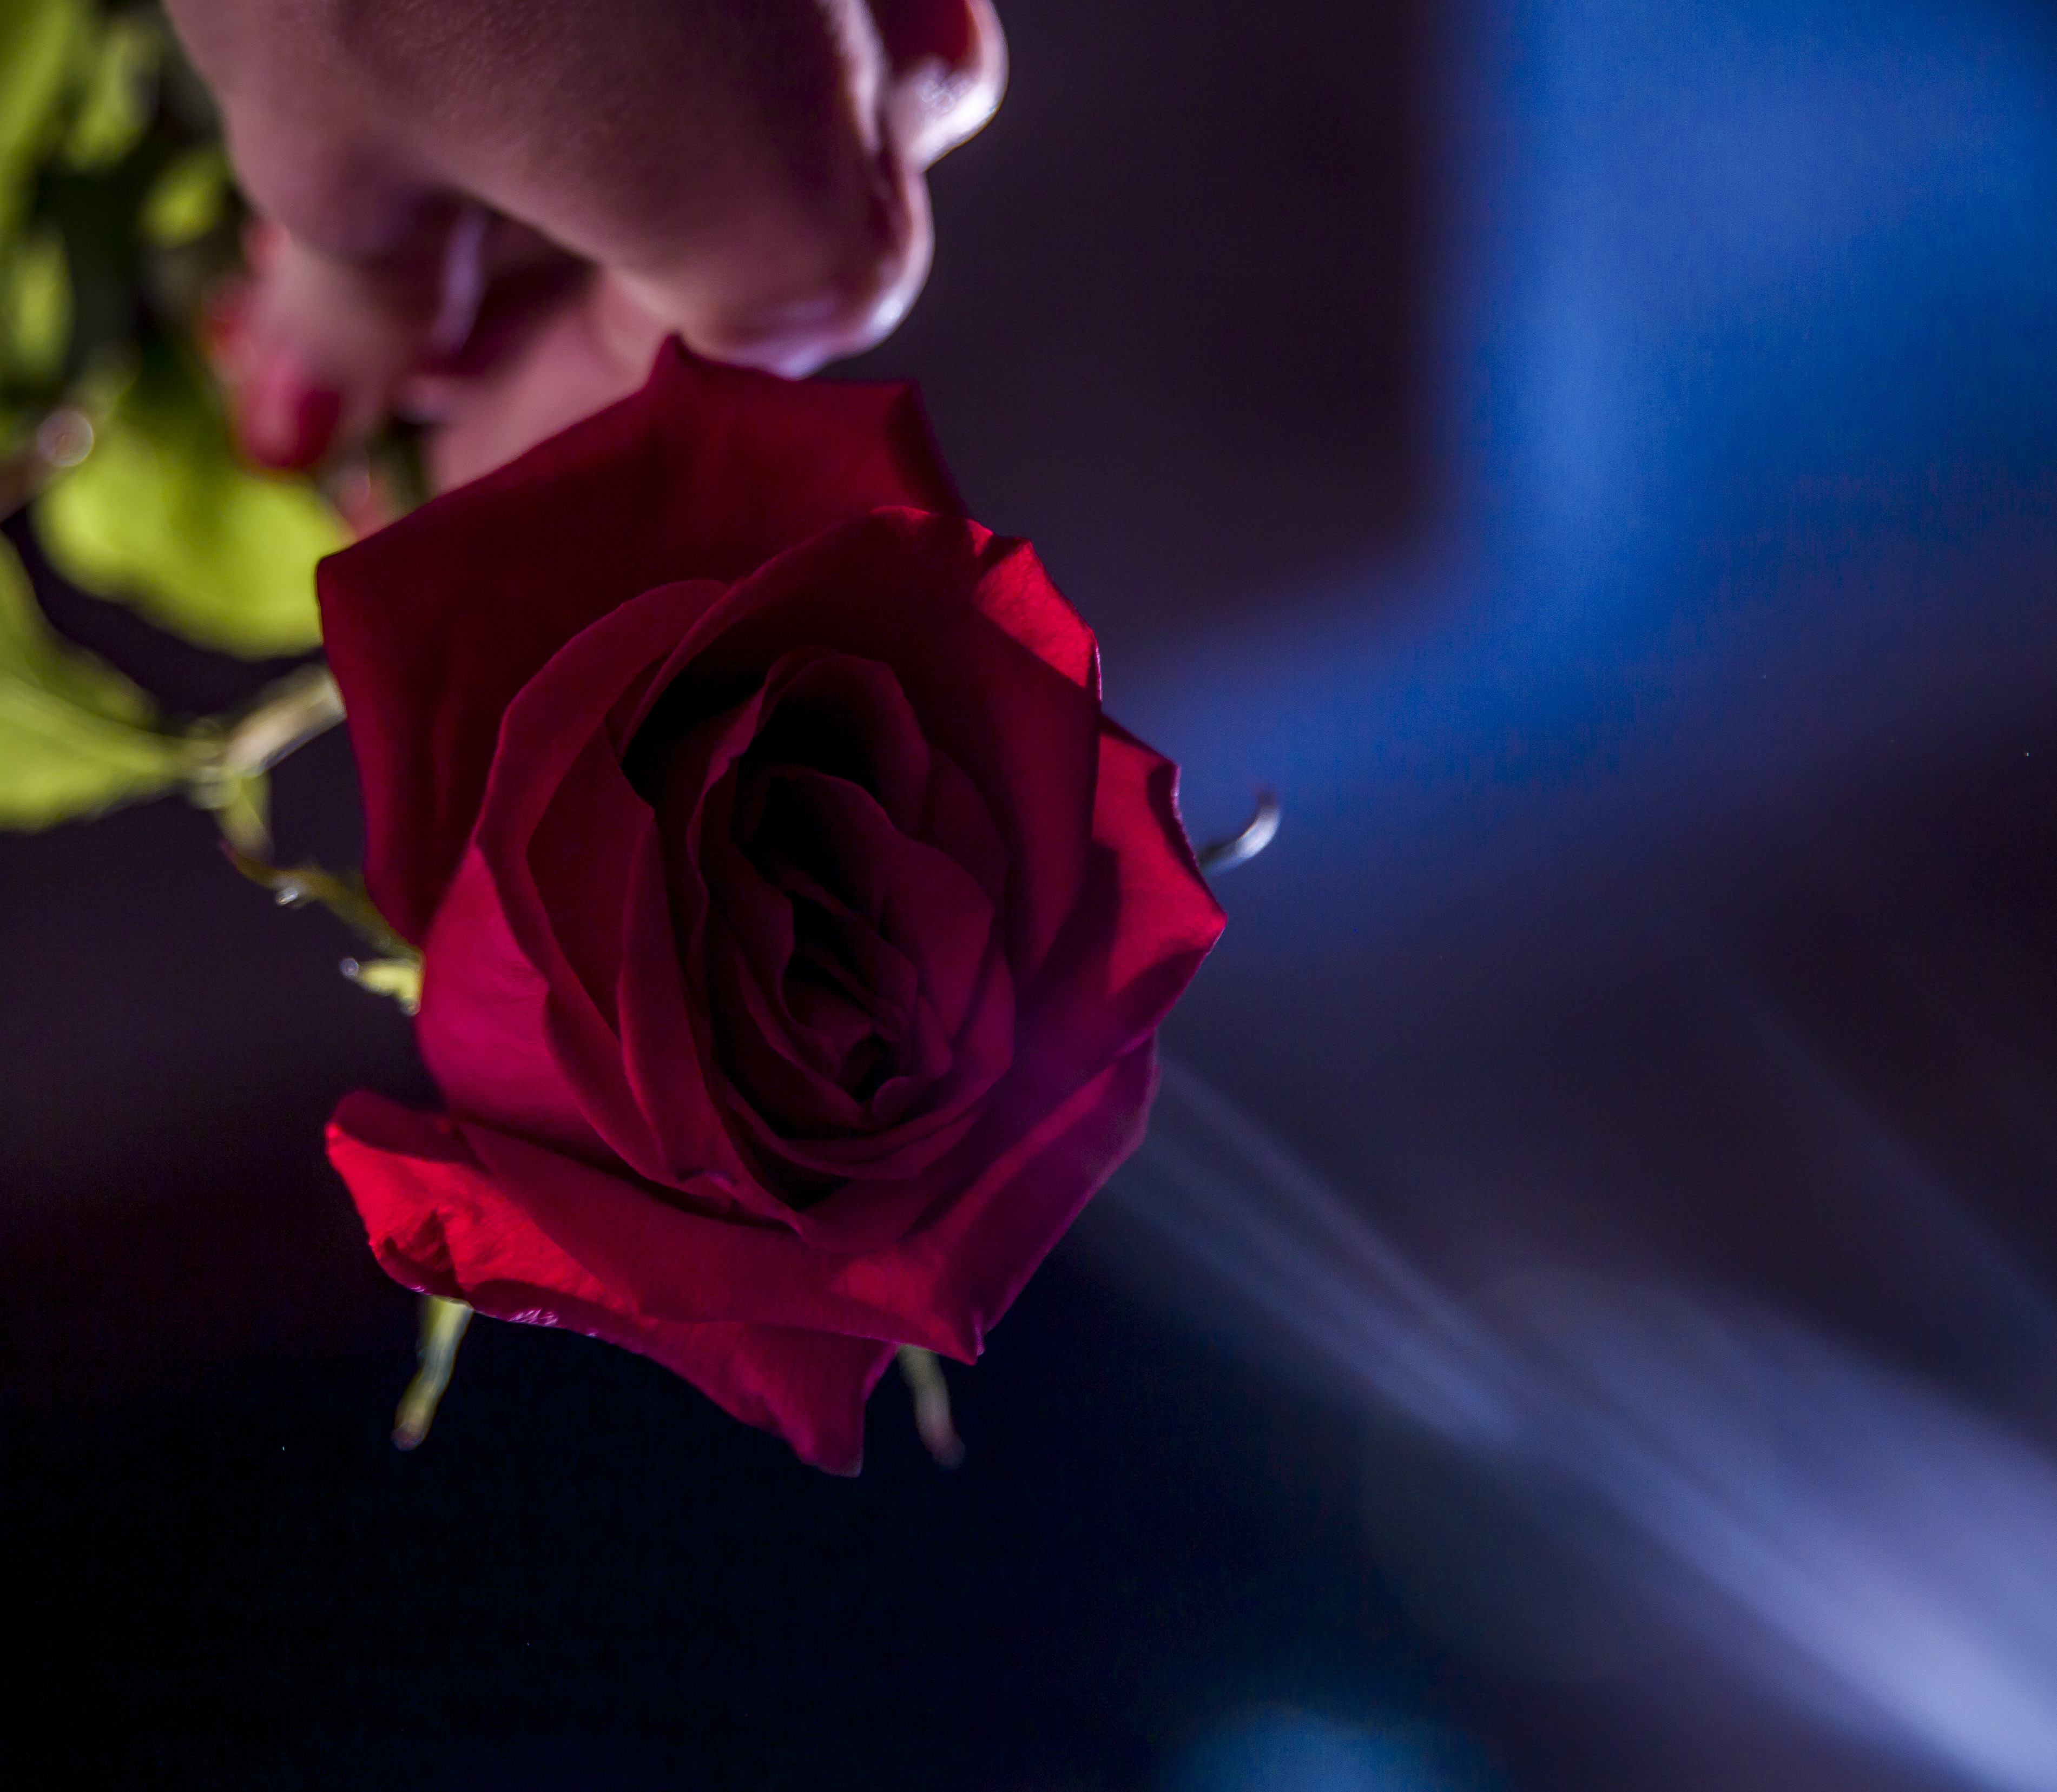
rose, red, pink, forever, flower, garden roses, blue, petal, rose family, purple, plant, beauty, rose order, violet, flowering plant, close up, sky, still life photography, Hybrid tea rose, photography, magenta, macro photography, Colorfulness, carmine, still life, annual plant